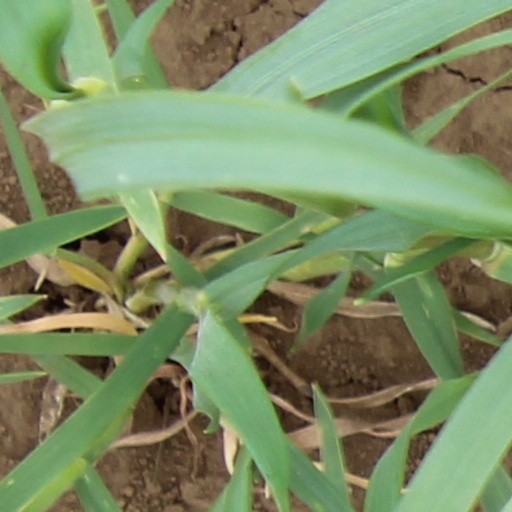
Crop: wheat